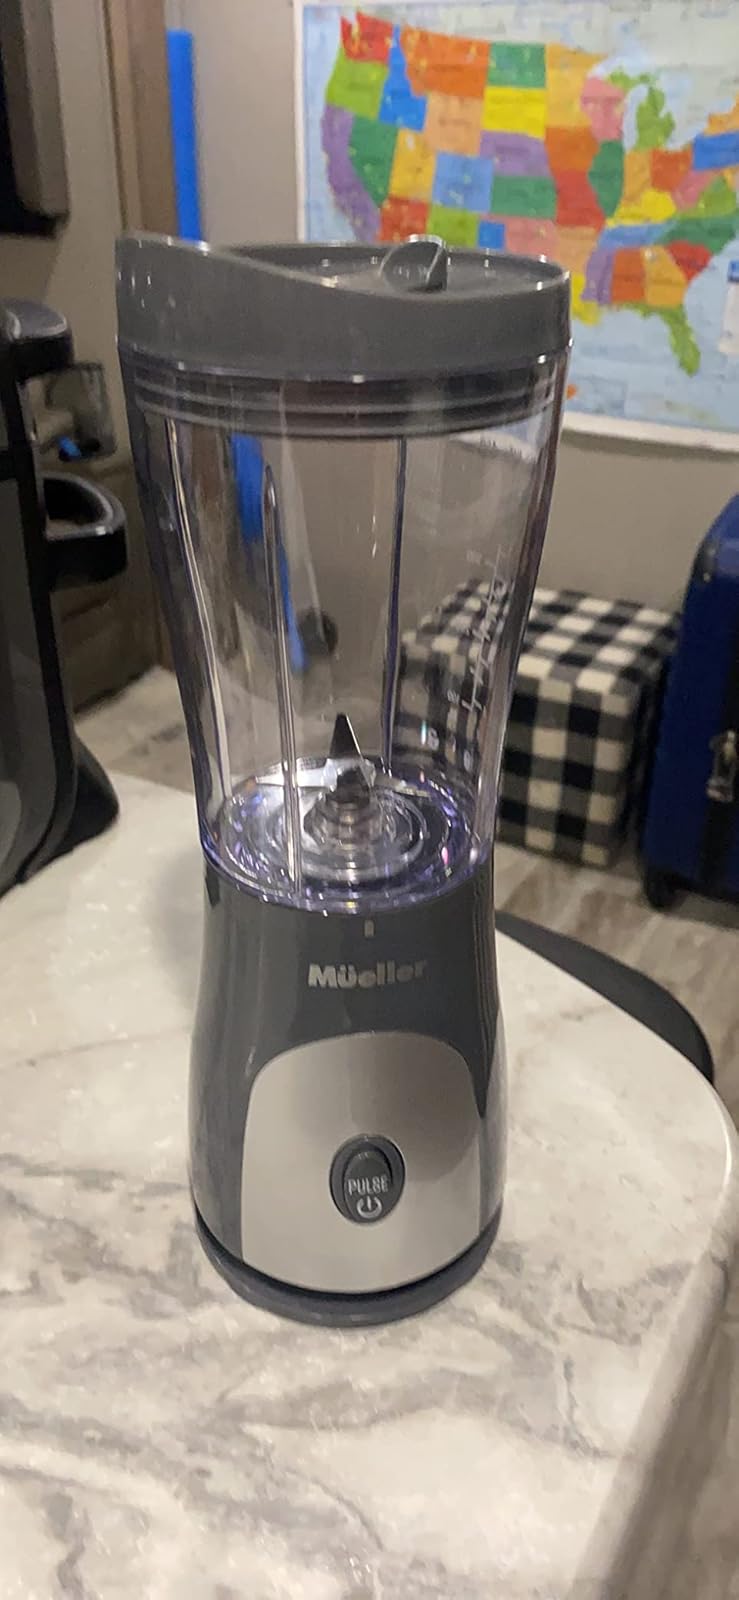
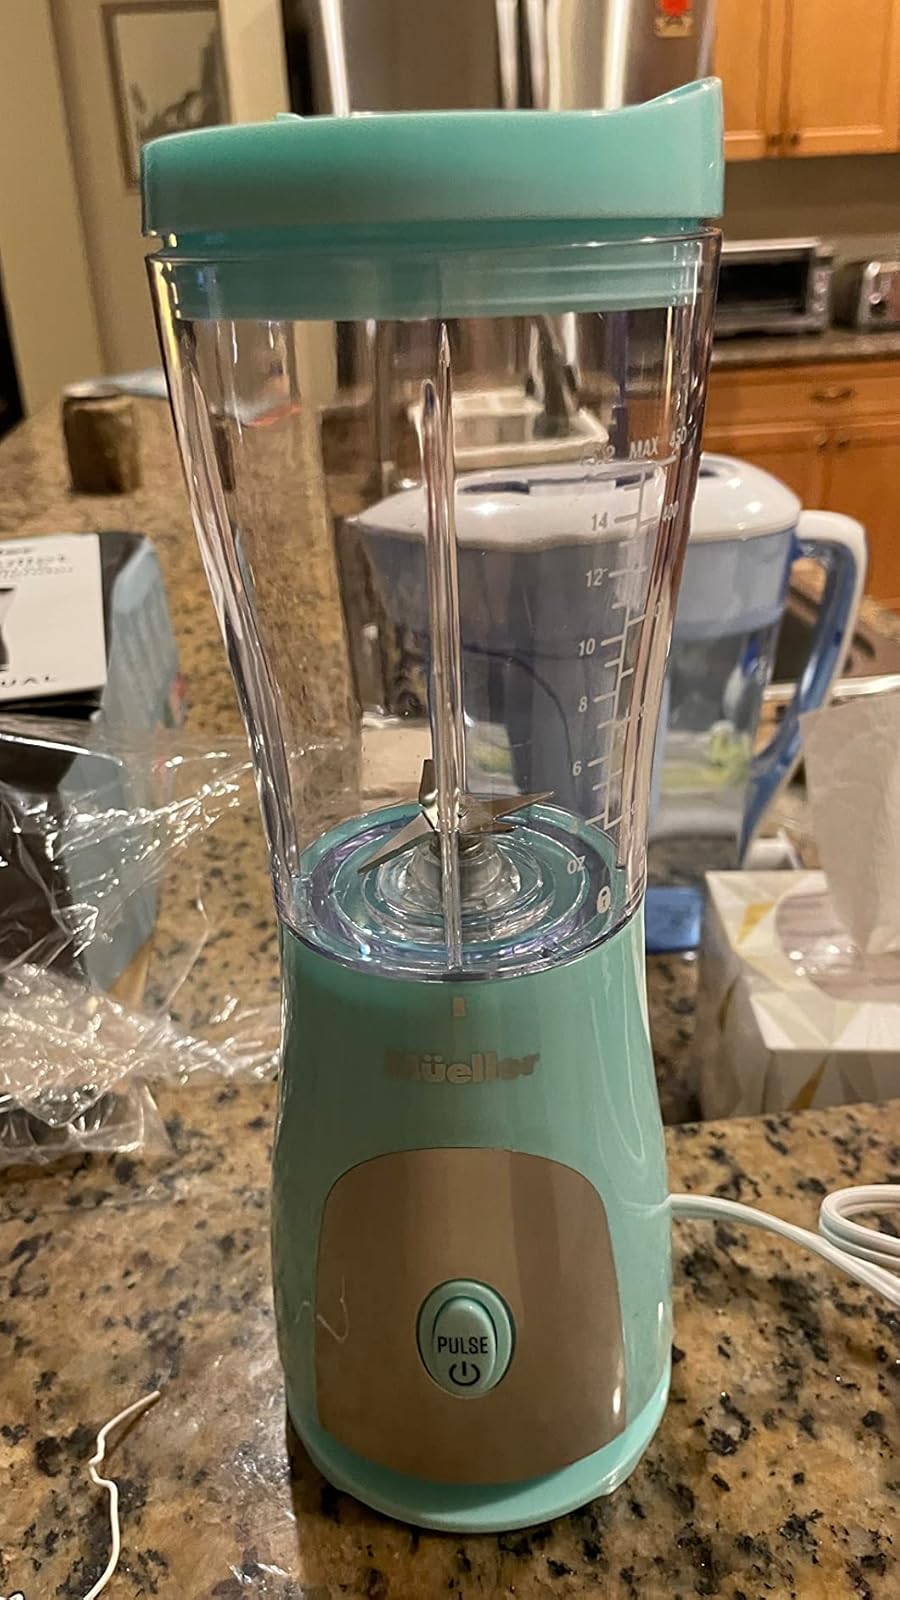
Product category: items_blender
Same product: no